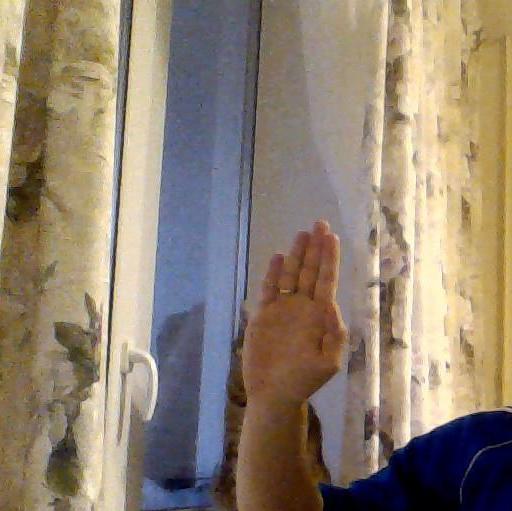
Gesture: stop